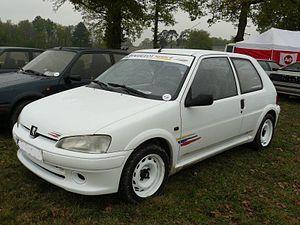
Photo prise à Montlhery en avril 2012
La 106 est une voiture citadine 5 places commercialisée par le constructeur automobile français Peugeot à partir du 12 septembre 1991, conçue pour remplacer la 104, en complément de la 205 qui existait depuis plus de 8 ans.